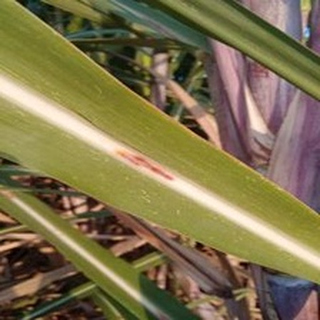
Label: sugarcane_red_rot